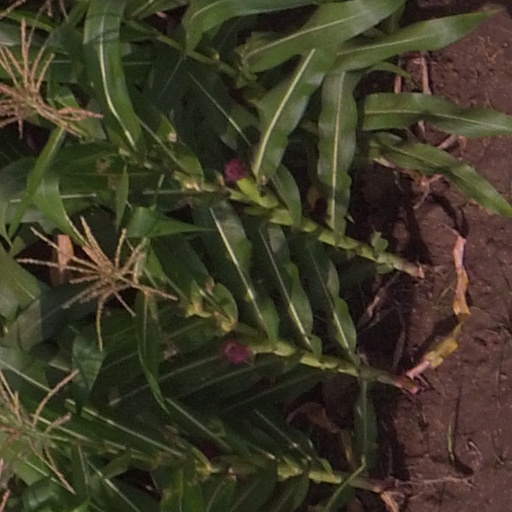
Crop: maize; corn